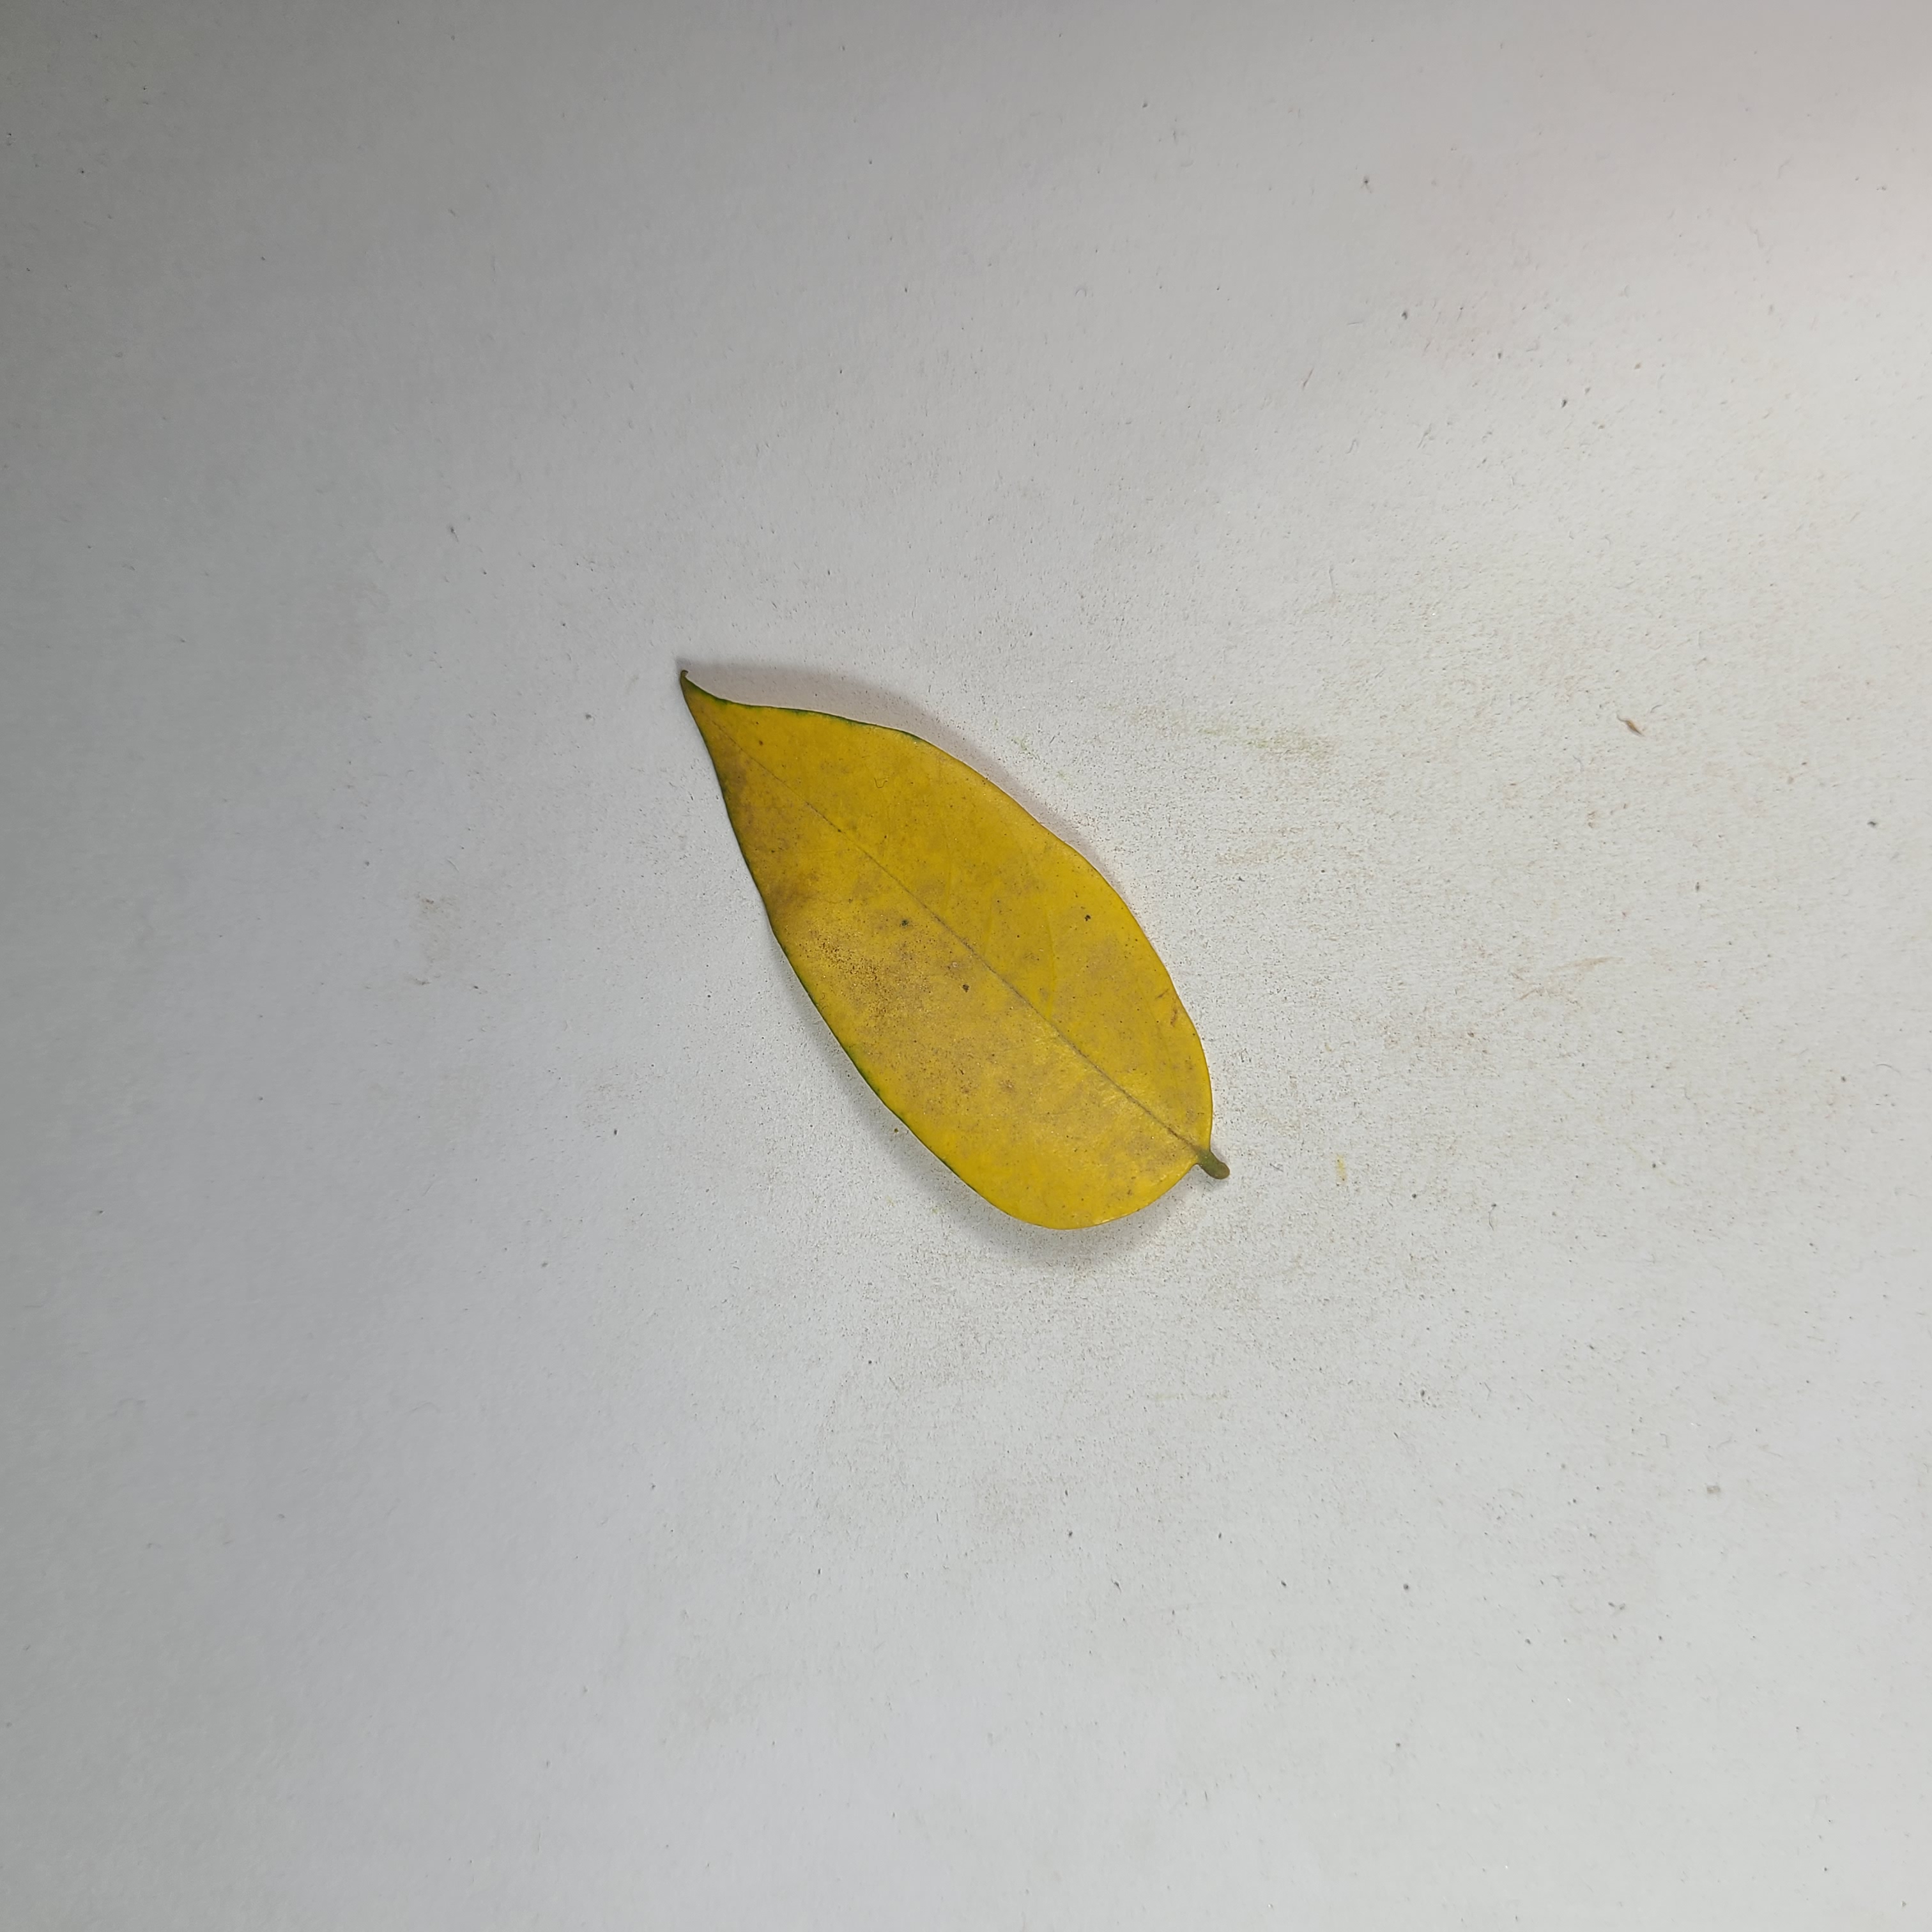
Label: Yellow Leaves